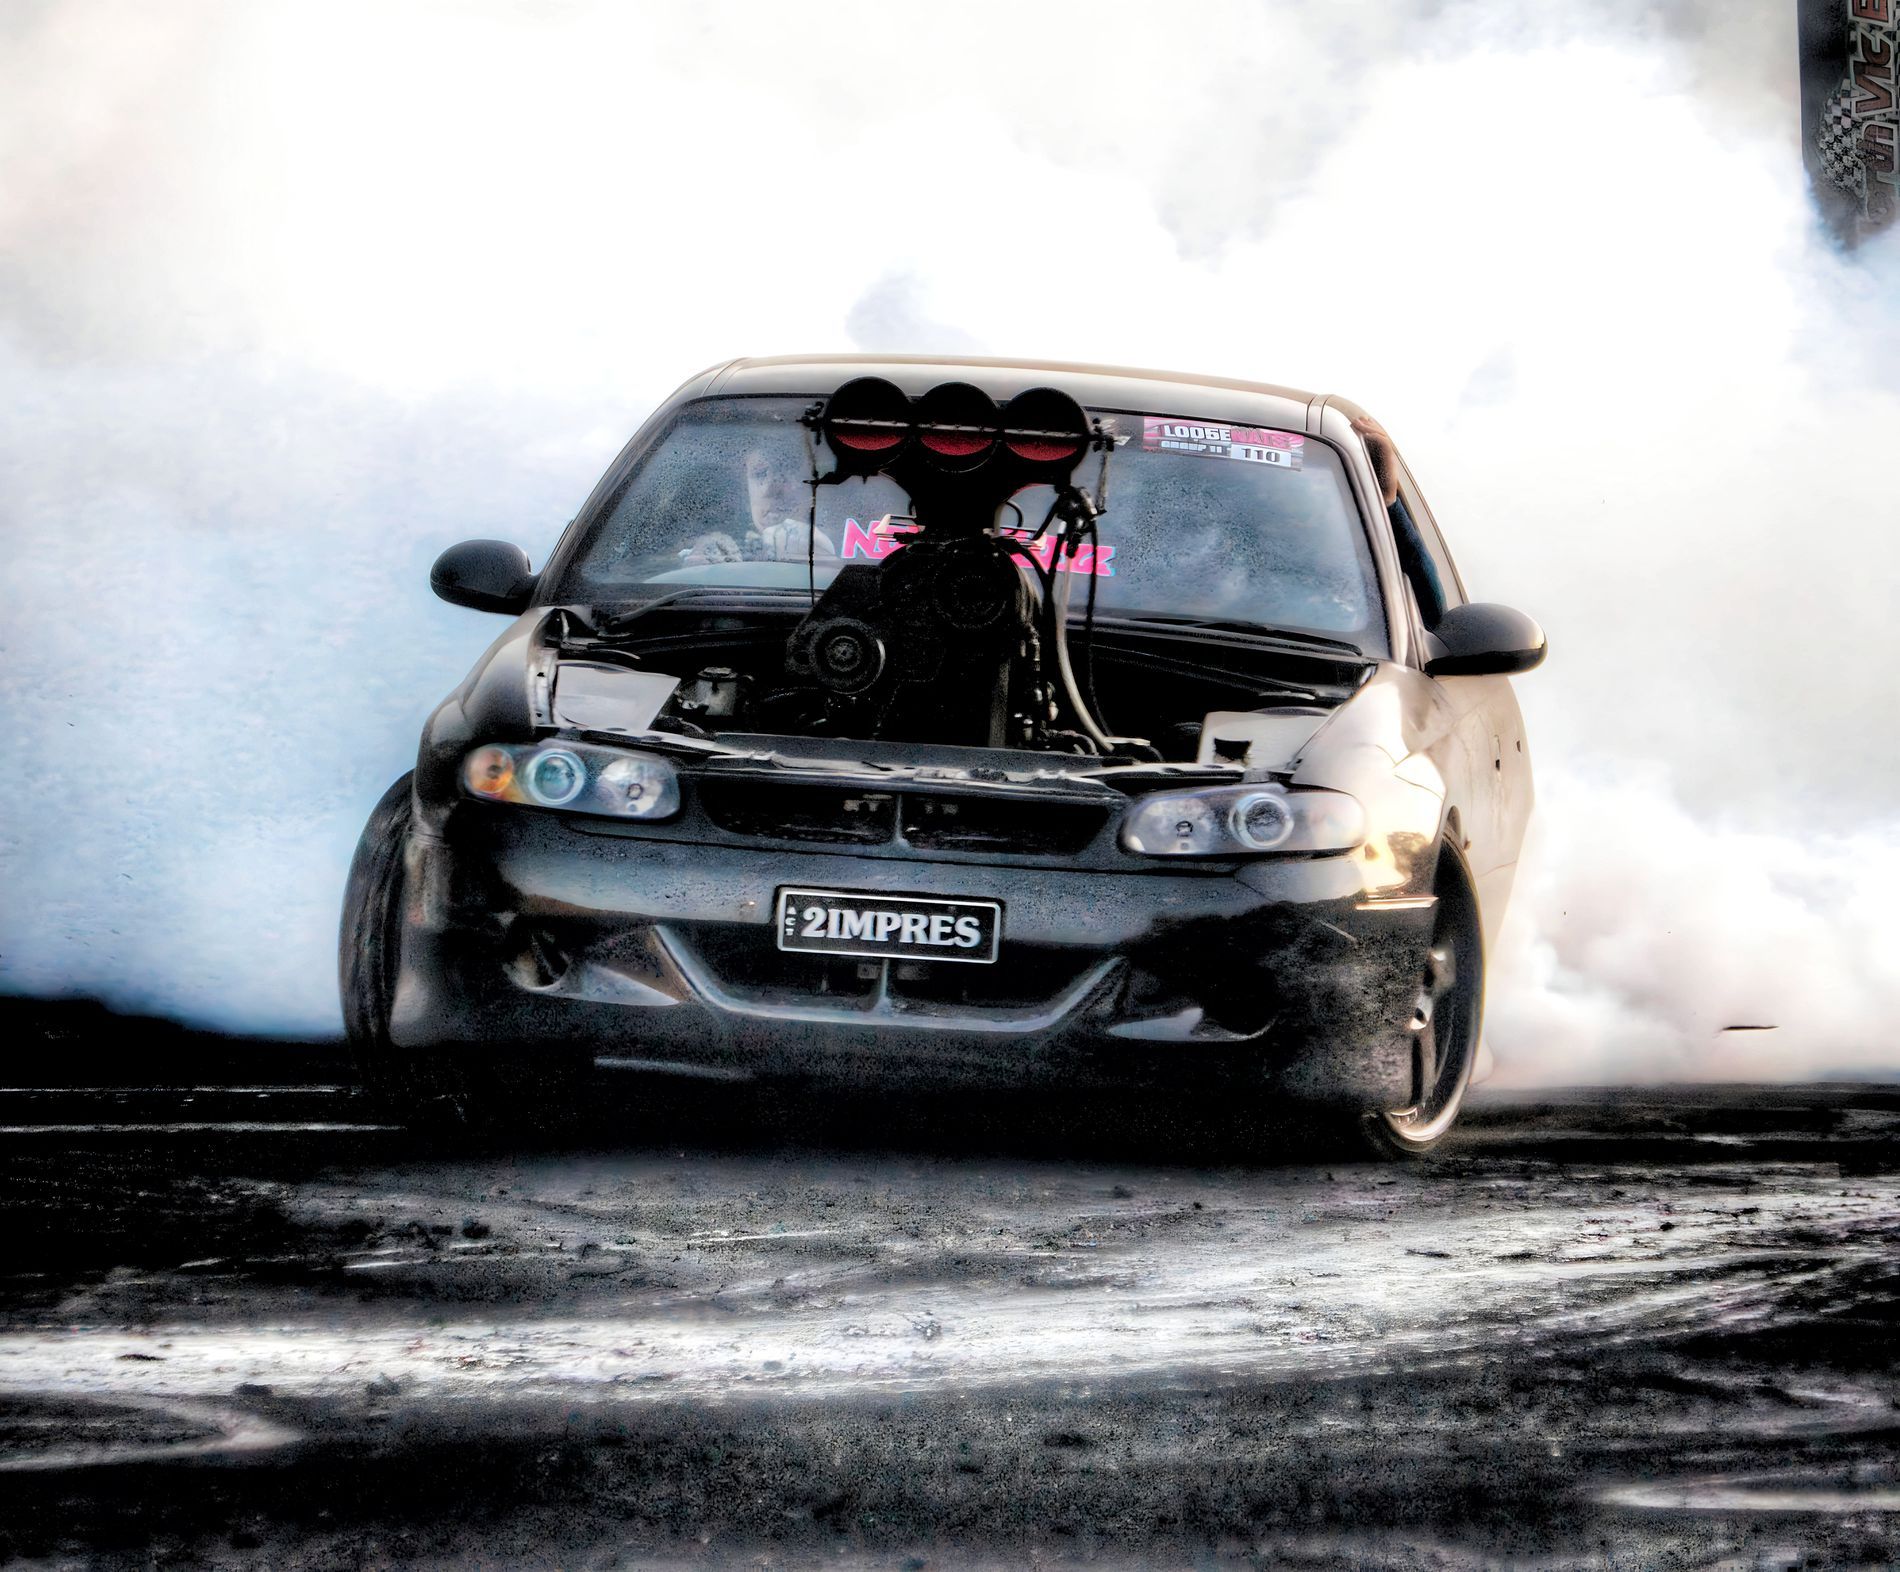
Sports car drifting on track.
Image features a sports car with two persons are inside both are nearly visible probably the driver and co-drover/ navigator and the car is heavily drifting on the track causing much smoke to appear in the back ground.
An eye-level shot taken under soft daylight and neutral color palette featuring a sports car with two persons are inside both are not clearly visible from the car front window probably the driver and co-drover/ navigator and the car is heavily drifting on the track causing much smoke to appear in the back ground.
Labels: Car, Transportation, Vehicle, Person, Adventure, Leisure Activities, Offroad, Race Car, Sport, Auto Racing, Rally, Machine, Wheel, Sports Car, License Plate, Smoke, Coupe, Track, Flag